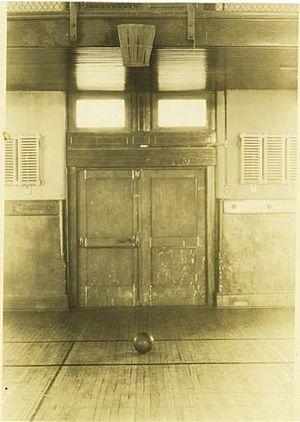
Le basket-ball ou basketball, fréquemment désigné en français par son abréviation basket, est un sport de balle et sport collectif opposant deux équipes de cinq joueurs sur un terrain rectangulaire. L'objectif de chaque équipe est de faire passer un ballon au sein d'un arceau de 46 cm de diamètre, fixé à un panneau et placé à 3,05 m du sol : le panier. Chaque panier inscrit rapporte deux points à son équipe, à l'exception des tirs effectués au-delà de la ligne des trois points qui rapportent trois points et des lancers francs accordés à la suite d'une faute qui rapportent un point. L'équipe avec le nombre de points le plus important remporte la partie.